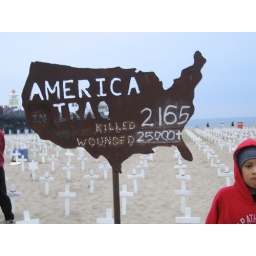
...the sand is gray, the ocean is gray and I'm right at home in this stunning monochrome, alone in my way...&amp;quot;AD